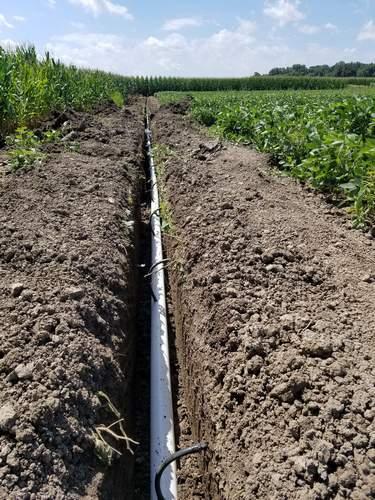
Fereji mrefu uliyo pasuliwa ardhini, ndani yake kukiwa na bomba jeupe na nyaya nyeusi. Mfereji huu umepakana na mashamba ya mimea ya kijani kibichi, labda mahindi na mazao mengine. Inaonekana kama mfumo wa umwagiliaji au miundombinu ya maji inayojengwa au kurekebishwa mashambani.